Republic

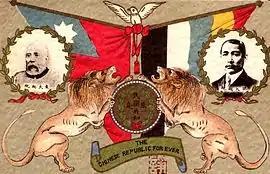
A 1920s poster that commemorates the permanent President of the Republic of China Yuan Shikai and the provisional President of the Republic Sun Yat-sen

In East Asia, China had seen considerable anti-Qing sentiment during the 19th century, and a number of protest movements developed calling for constitutional monarchy. The most important leader of these efforts was Sun Yat-sen, whose Three Principles of the People combined American, European, and Chinese ideas. Under his leadership, the Republic of China was proclaimed on January 1, 1912.